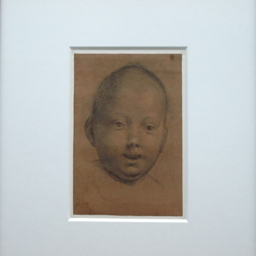
study for the head of person